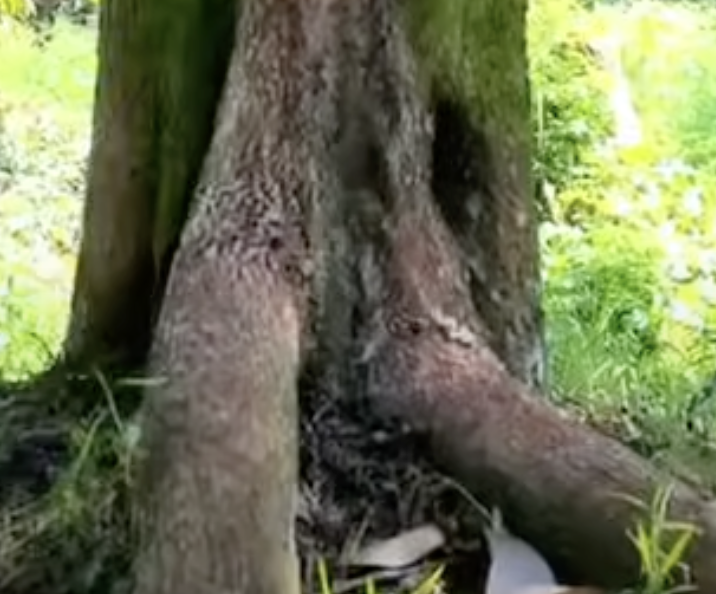
Label: stem_cracking_ gummosis